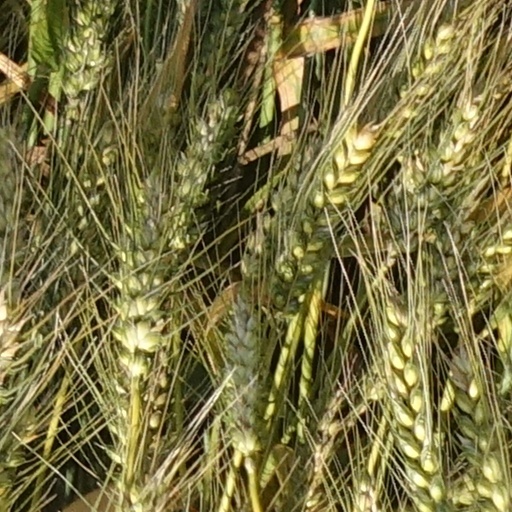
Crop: wheat